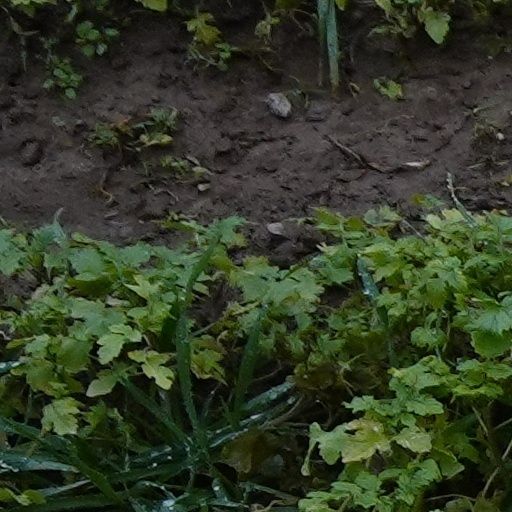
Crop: wheat